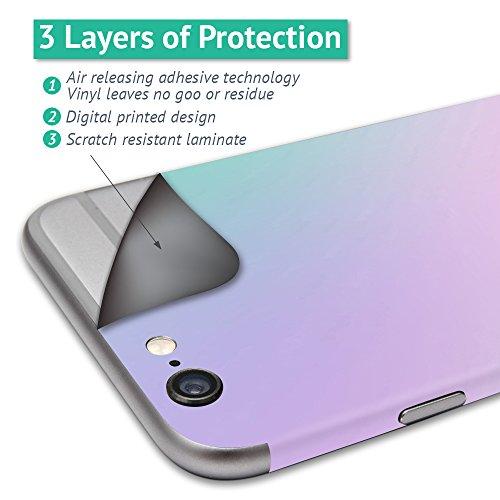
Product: MightySkins Skin Compatible with DJI Inspire 2 - Teal Lures | Protective, Durable, and Unique Vinyl Decal wrap Cover | Easy to Apply, Remove, and Change Styles | Made in The USA
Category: Toys & Games | Hobbies | Remote & App Controlled Vehicles & Parts | Remote & App Controlled Vehicles
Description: HUNDREDS OF CHOICES: Show off your own unique style with MightySkins for your DJI Inspire 2 Don’t like the Teal Lures skin We have hundreds of designs to choose from, so your Drone will be as unique as you are.
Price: $139.57
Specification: ProductDimensions:9x0.1x6inches|ItemWeight:0.16ounces|ShippingWeight:0.96ounces|ASIN:B0774ZX4C4|Itemmodelnumber:DJINSP2-TealLures